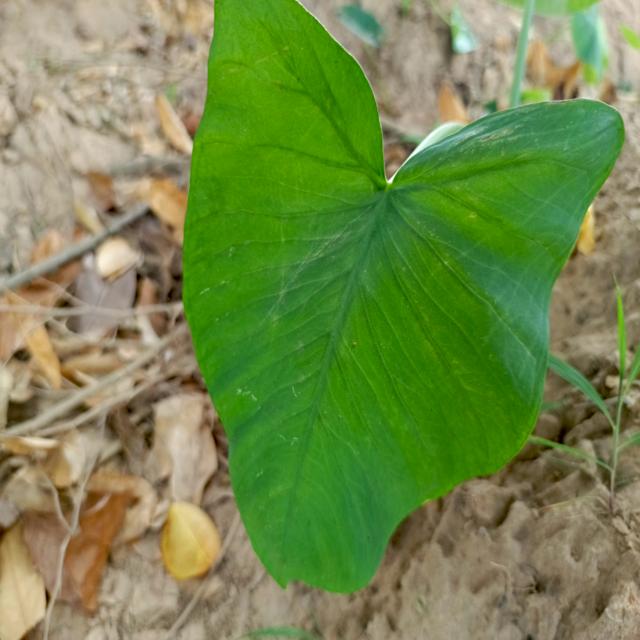
Label: Healthy